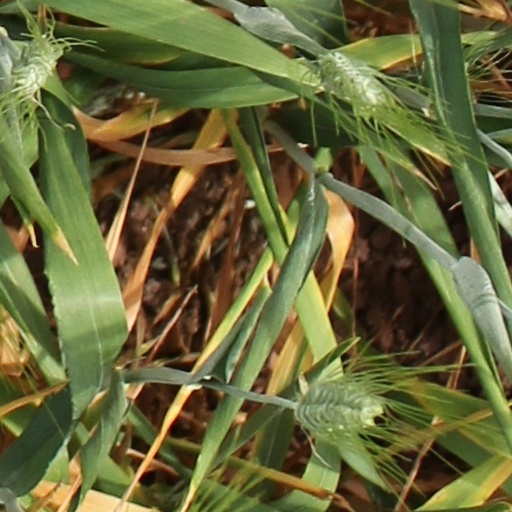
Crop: wheat